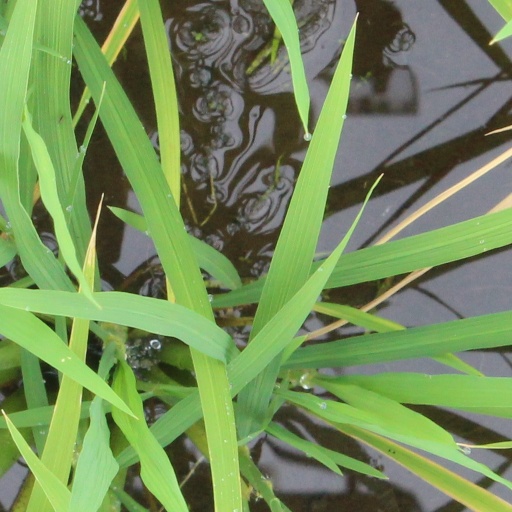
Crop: rice